Demographics of Kosovo

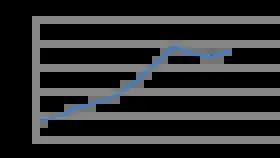
Population of Kosovo from 1921 to 2015

The 2011 census recorded Kosovo (excluding North Kosovo) as having 1,739,825 inhabitants. The European Centre for Minority Issues (ECMI) has called "for caution when referring to the 2011 census", due to the boycott by Serb-majority municipalities in North Kosovo and the large boycott by Serbs and Roma in southern Kosovo. The recorded total population was below most previous estimates. The census enjoyed considerable technical assistance from international agencies and appears to have been endorsed by Eurostat; it was, however, the first full census since 1981, and not one of an uninterrupted series. The results show that there were no people temporarily resident in hotels or refugee camps at the time of the census; that out of 312,711 conventional dwellings, 99,808 (over 30%) were unoccupied; and that three municipalities designed under the Ahtisaari Plan to have Serb majorities – Klokot, Novo Brdo, and Štrpce – in fact had ethnic Albanian majorities (although their municipal assemblies have Serb majorities).